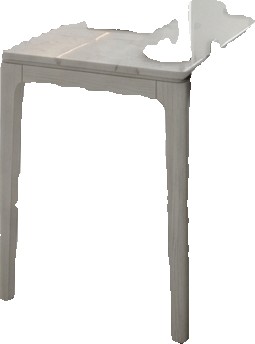
Surface category: table